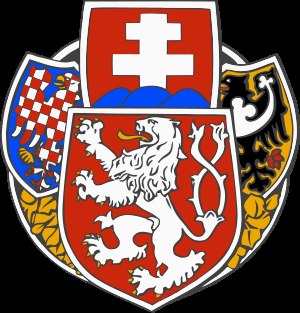
Tjekkoslovakiske Legion
Tjekkoslovakiske Legions våbenskjold
Den Tjekkoslovakiske Legion eller den Tjekkiske legion var frivillige væbnede styrker hovedsageligt bestående af tjekker, med et mindre antal slovakker som kæmpede sammen med Ententen under 1. verdenskrig. Legionen blev oprettet i Rusland, Frankrig og Italien og havde grundlag i små militære enheder organiseret efter krigsudbruddet i august 1914 bestående af frivillige tjekker og slovakker. Deres mål var at vinde Ententens støtte til Böhmen og Mährens uafhængighed fra det Østrigske Kejserrige samt de slovakiske territorier fra Kongeriget Ungarn, som på daværende tidspunkt var en del af det østrig-ungarske kejserrige. I løbet af krigen valgte mange deserterede tjekker og slovakker fra den østrig-ungarske hær at slutte sig til legionen. Man regner med at omkring 200 000 mand tjenestegjorde i legionerne.